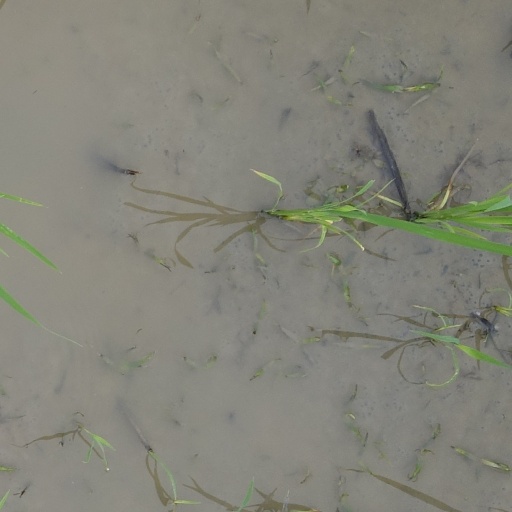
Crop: rice